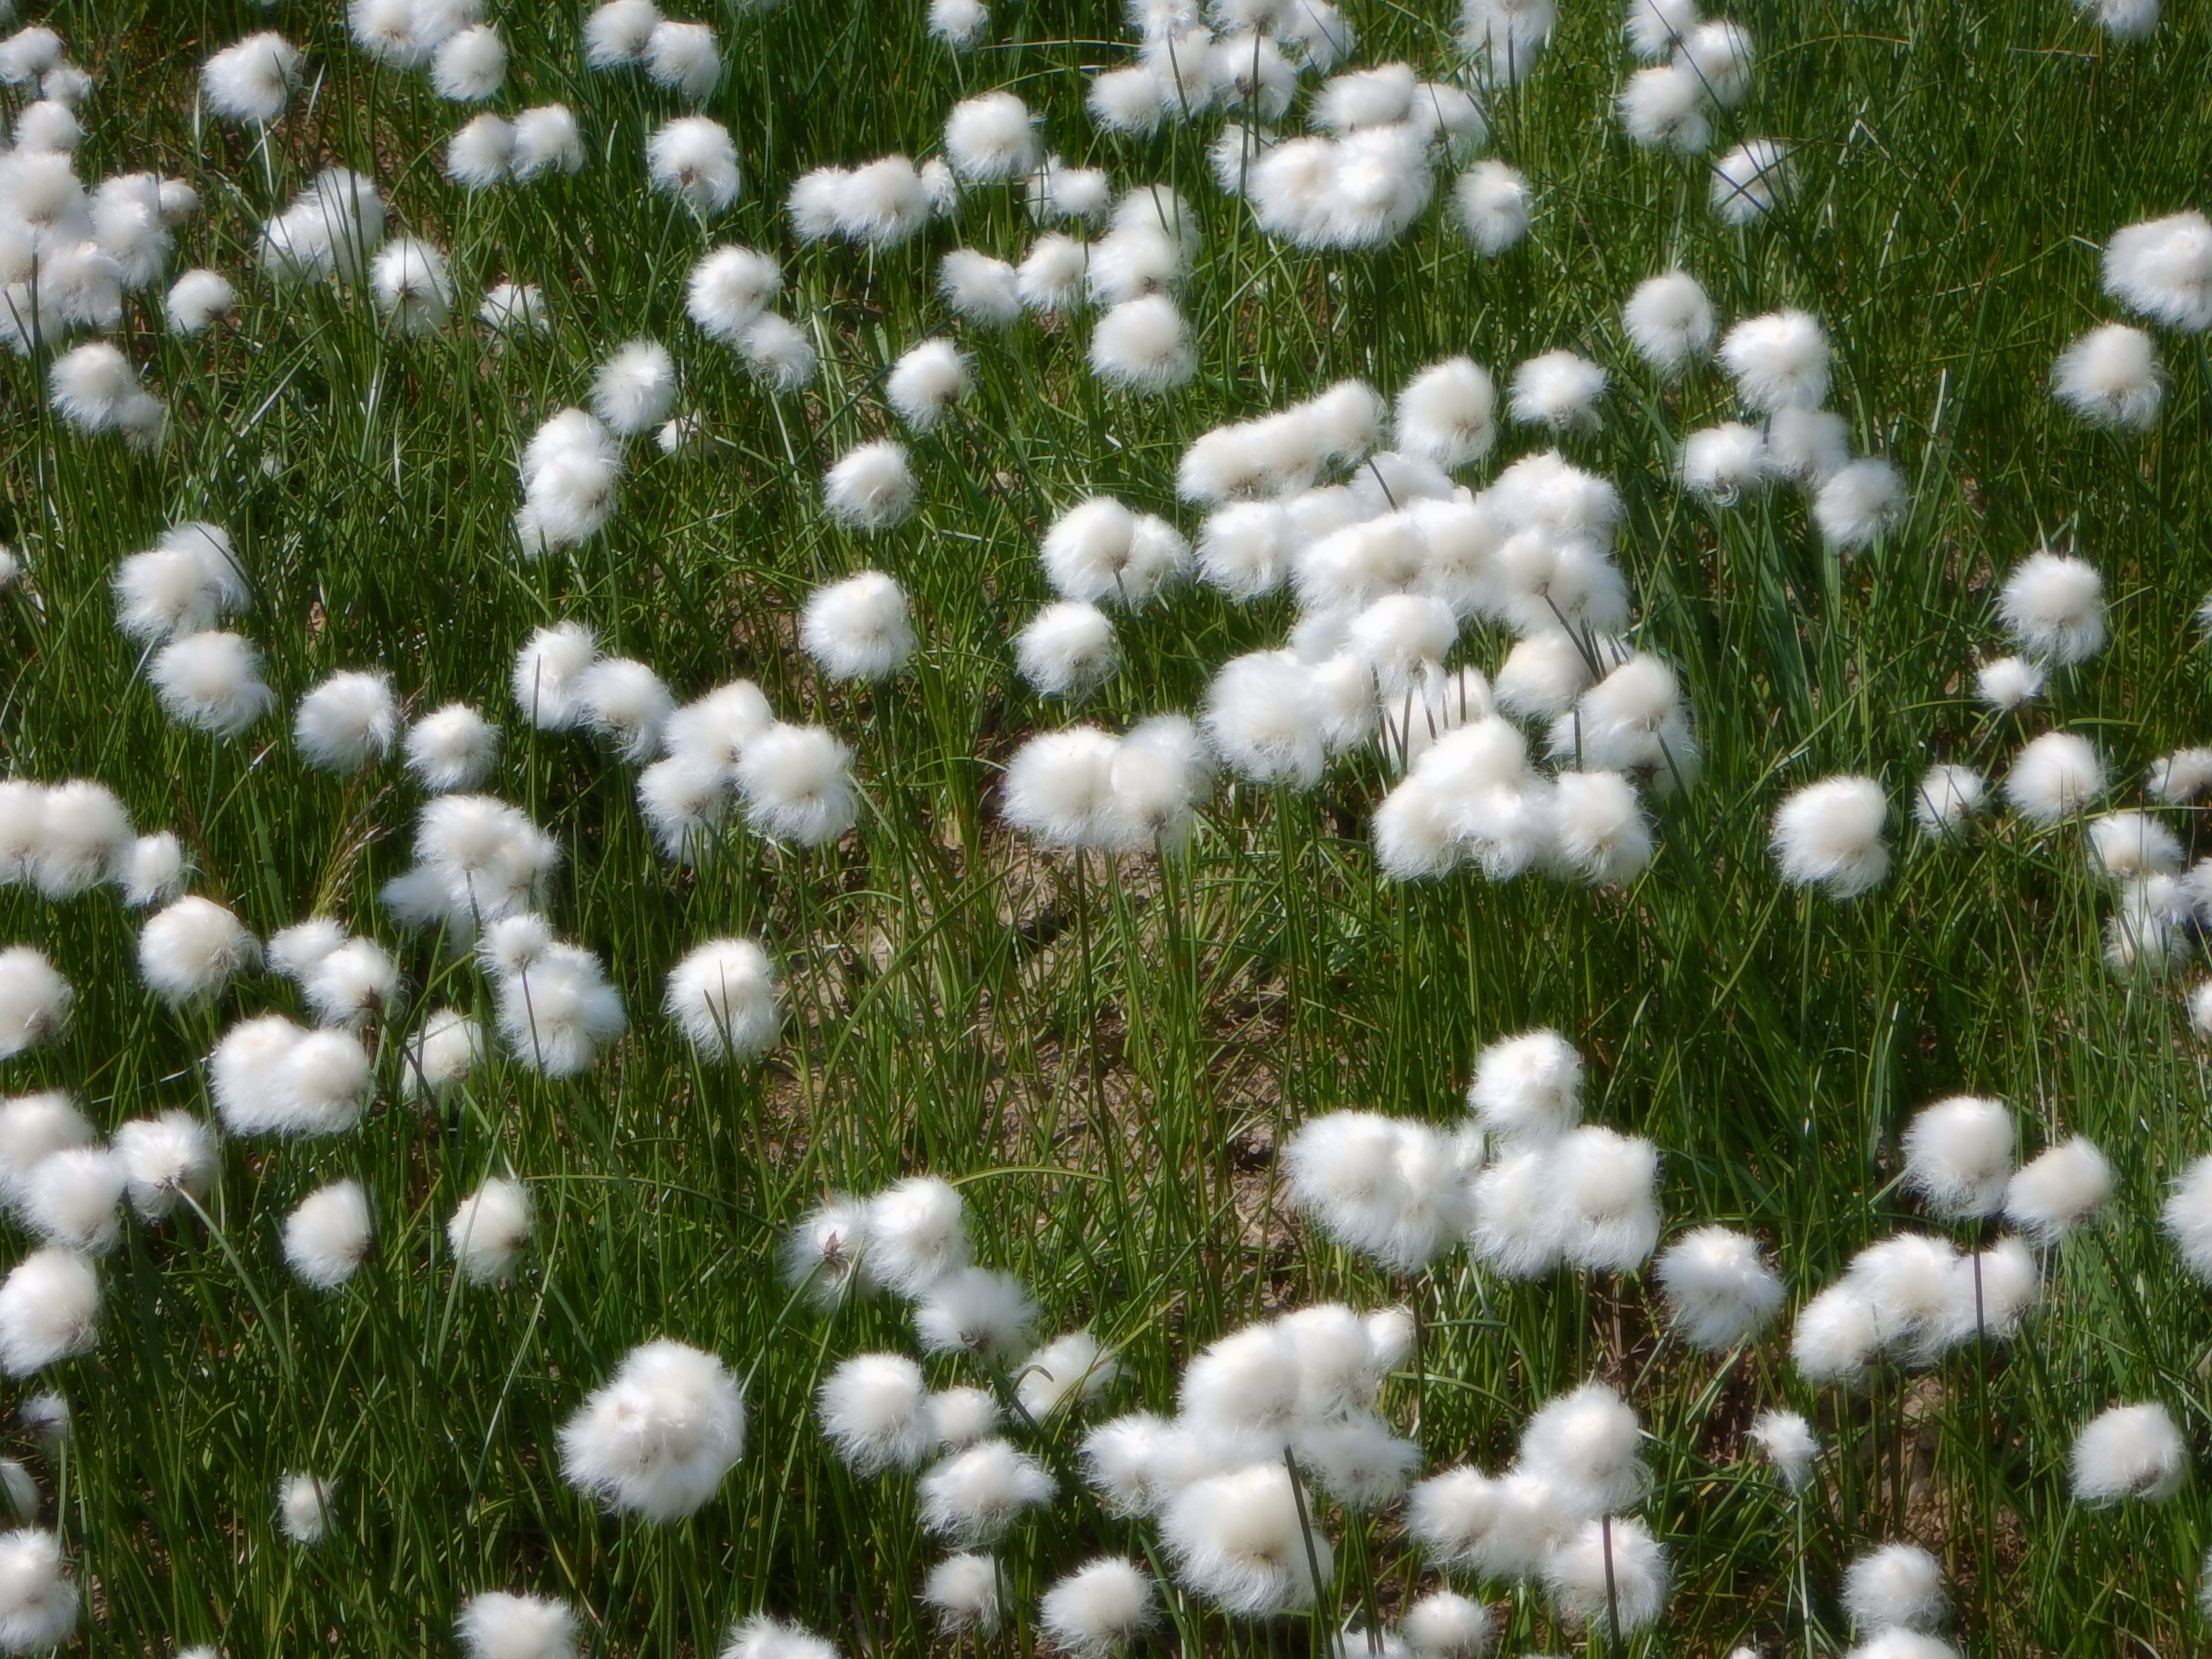
grass, snow, plant, white, lawn, flower, frost, fluffy, weather, botany, flora, macro photography, field of flowers, flowering plant, alpine flowers, daisy family, fluffity, land plant, chamaemelum nobile